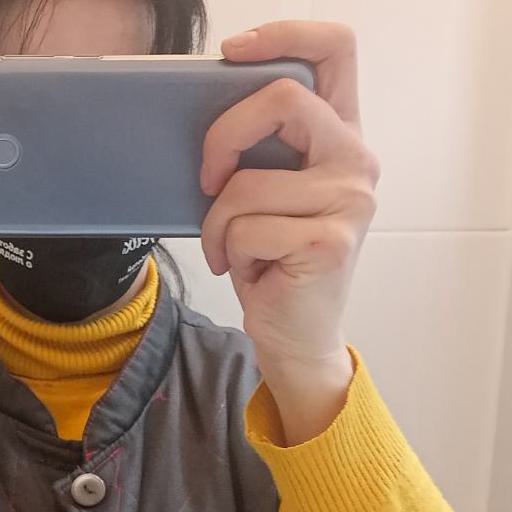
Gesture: no_gesture